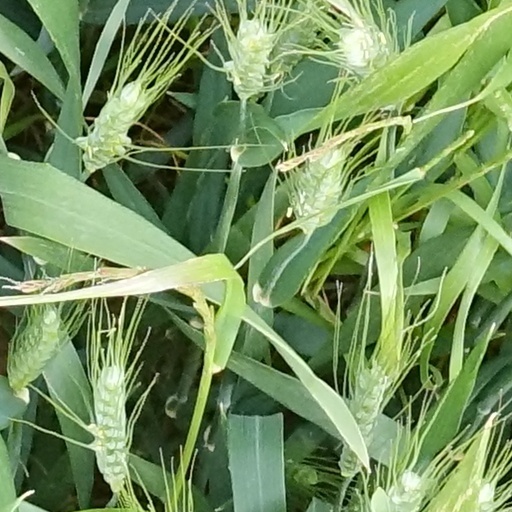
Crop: wheat